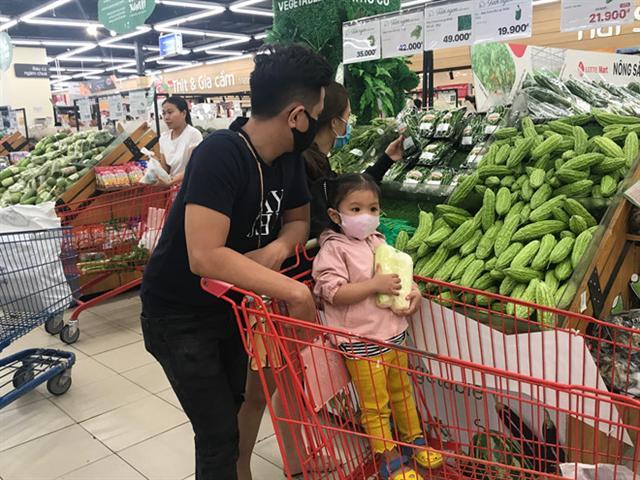
có một bé gái xuất hiện trong một chiếc xe đẩy siêu thị